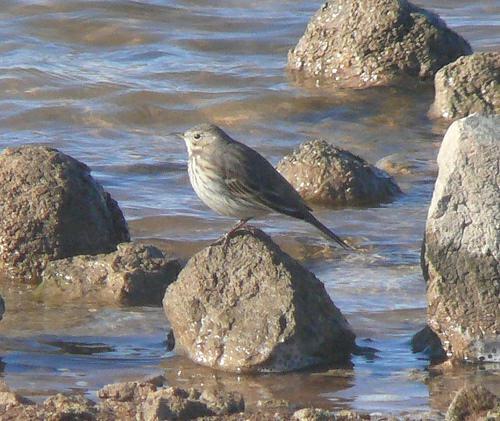
A photo of a american pipit